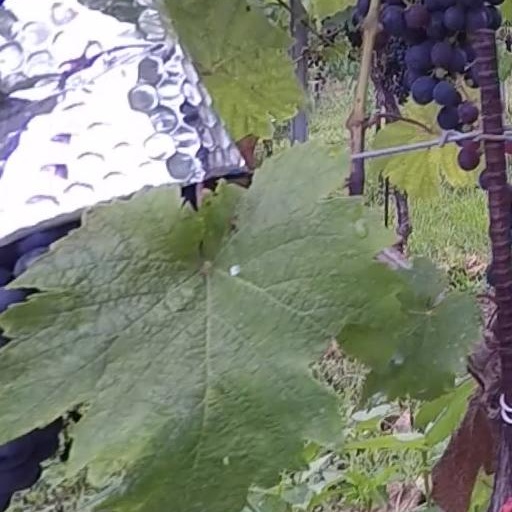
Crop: grape